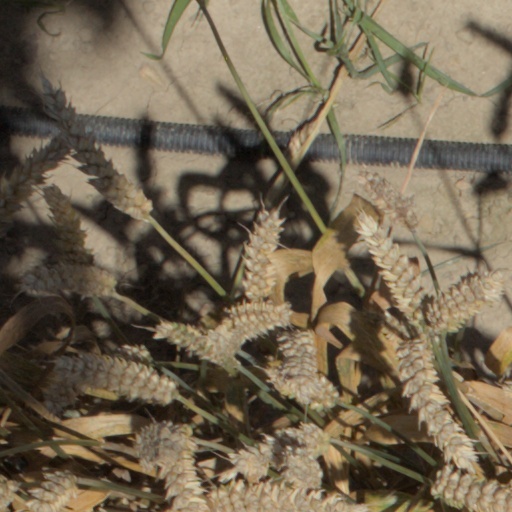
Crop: wheat